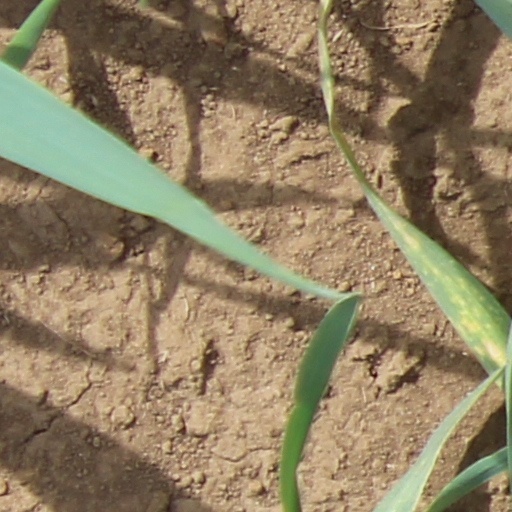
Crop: wheat